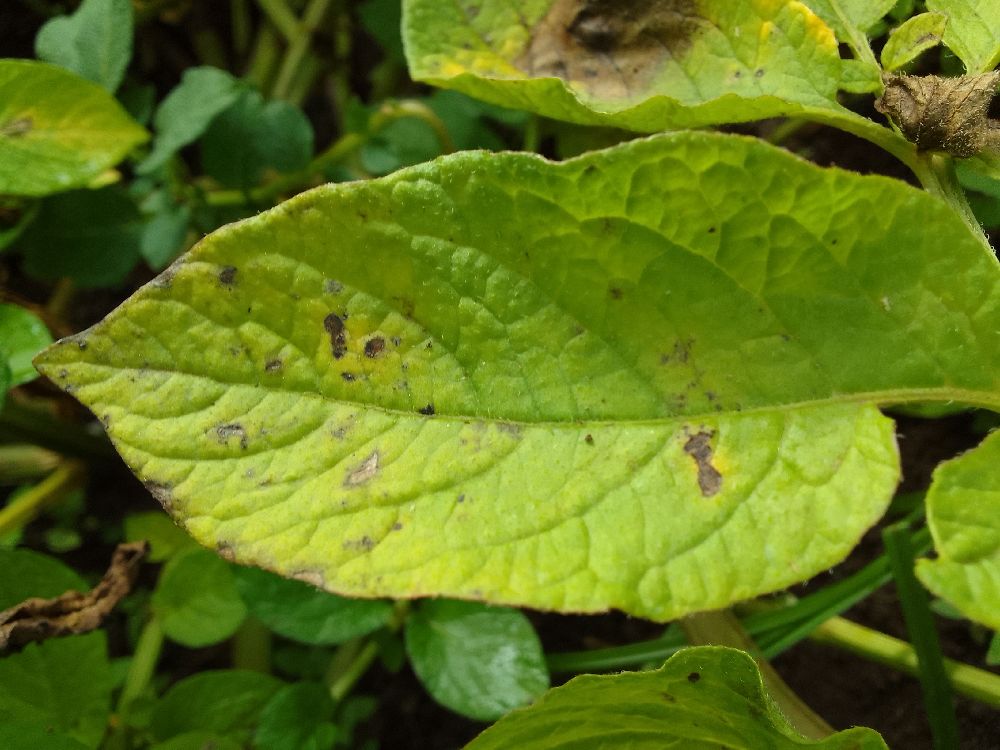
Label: Early blight